Question: Please indicate a possible affordance area of the bench that can be used for lying on
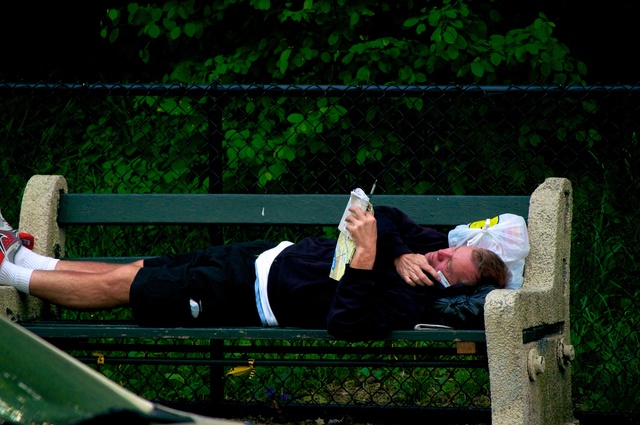
Answer: [0.5, 302, 553.5, 349]